Rockline Venkatesh

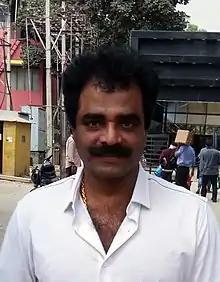
Venkatesh in 2018

Thirupathi Narasimhalunaidu Venkatesh (born 24 March 1963), better known by his stage name Rockline Venkatesh, is an Indian actor and film producer known for his works in Kannada, Tamil and Hindi cinemas. He is the founder and owner of the production and distribution company, Rockline Entertainments which has directed over five films as of 2012. In 2015 he co-produced "Bajrangi Bhaijaan" which earned the National Film Award for Best Popular Film Providing Wholesome Entertainment at the 63rd National Film Awards.